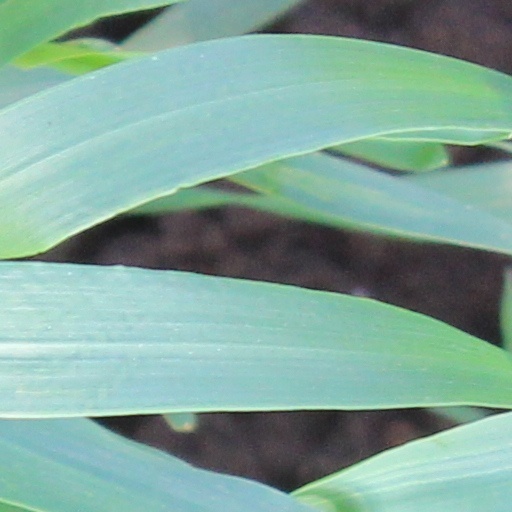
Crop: wheat